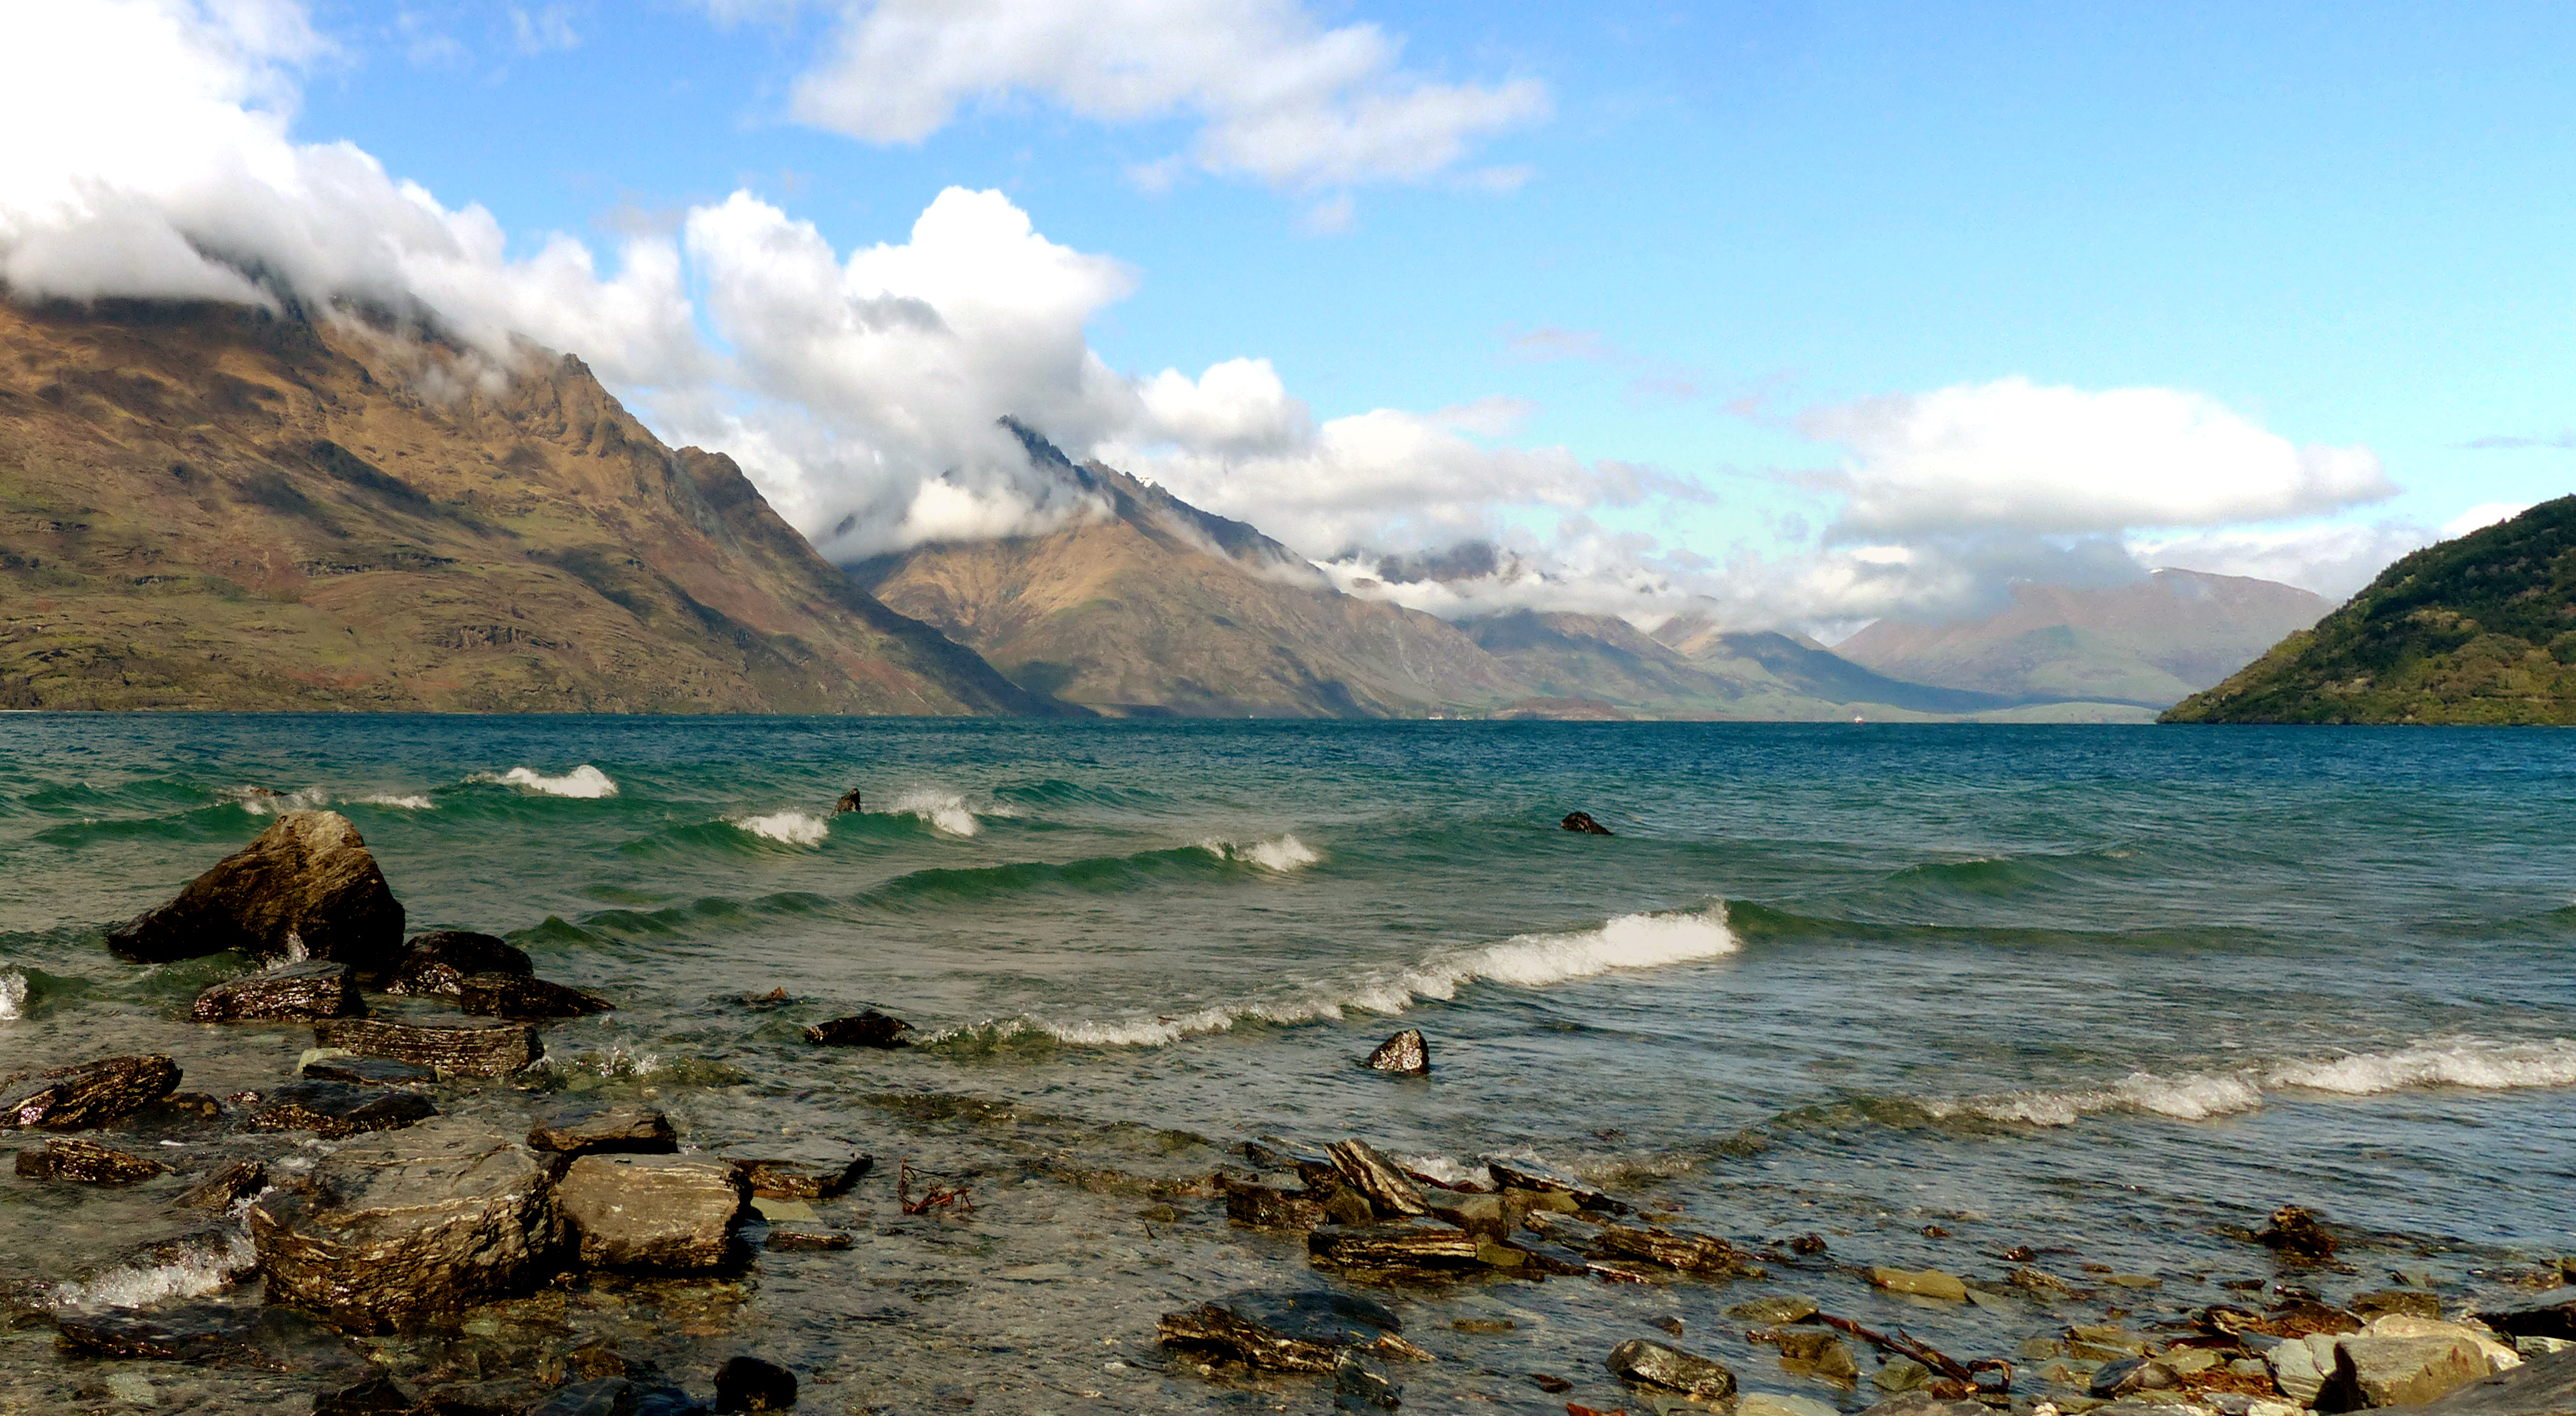
beach, landscape, sea, coast, water, rock, ocean, mountain, shore, lake, mountain range, cliff, cove, bay, fjord, terrain, body of water, publicdomain, mountains, newzealand, plateau, lumixfz200, queenstown, scnery, loch, cape, geographical feature